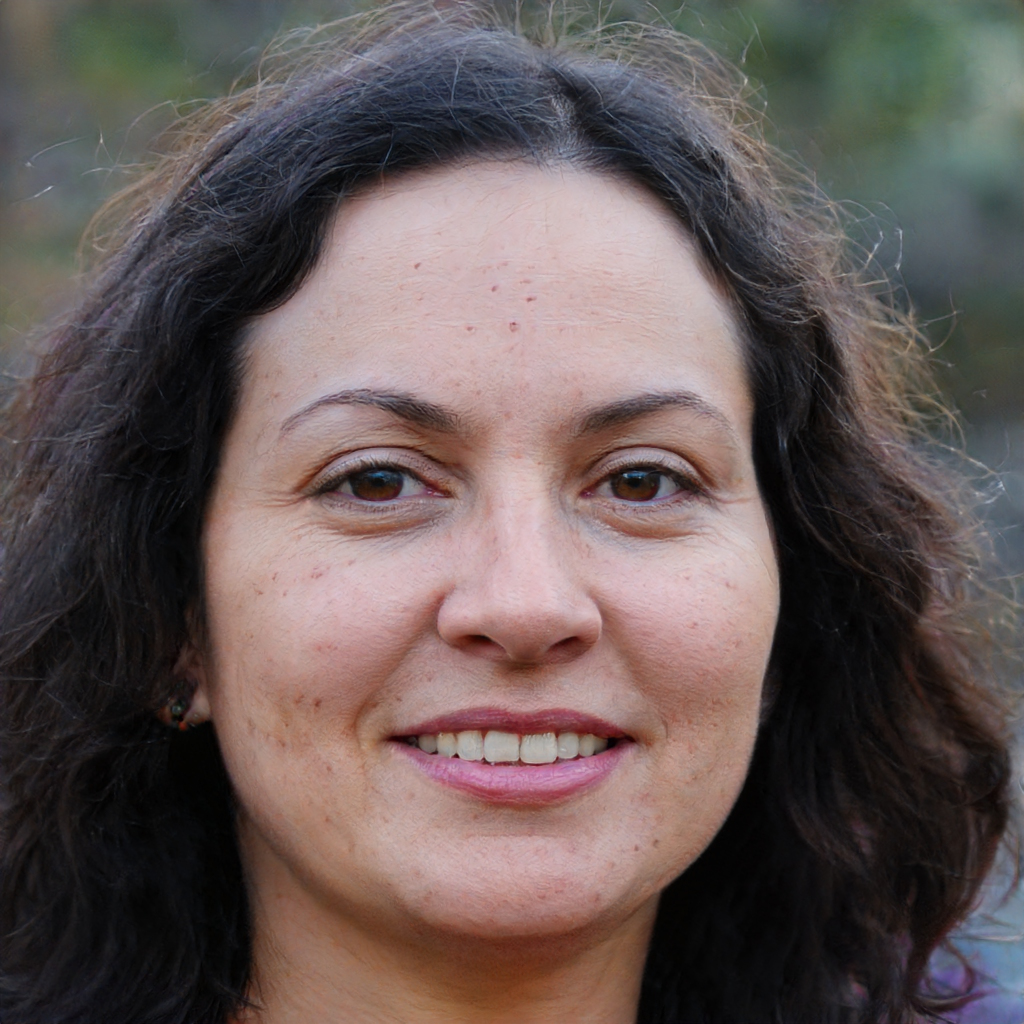
Gender: Female